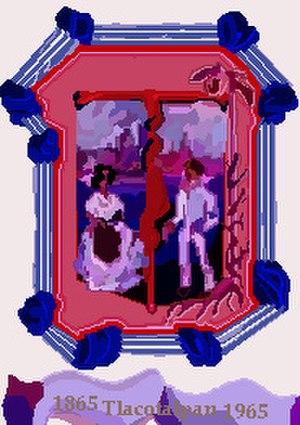
La municipalité de Tlacotalpan est située sur la côte est du Mexique, dans la région de Veracruz. La municipalité s'étend sur 646,51 km² pour environ 15 000 habitants en 2000.